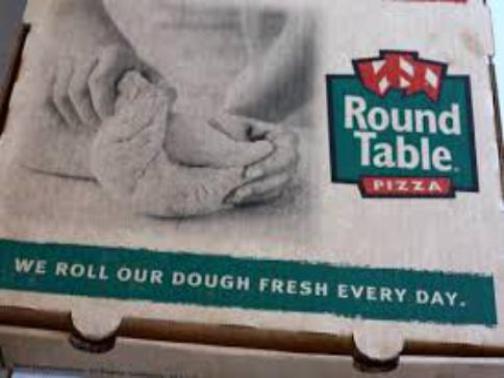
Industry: Food